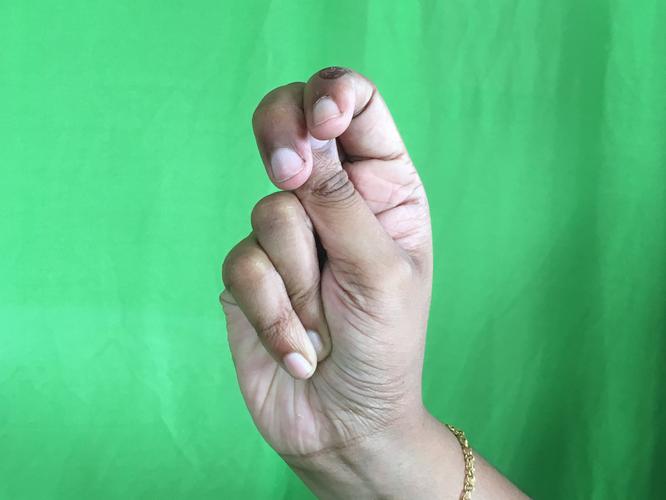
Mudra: Katakamukha_2
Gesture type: single_hand